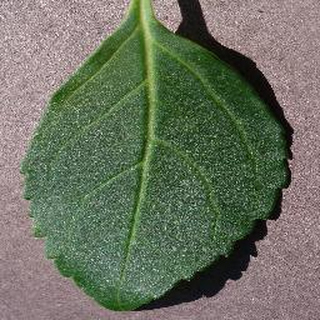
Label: healthy_cherry